The Globe and Mail

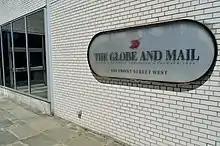
Exterior of "The Globe and Mail"s former building at 444 Front Street in 2016. The newspaper relocated to its new offices in the same year.

"The Globe and Mail" has always been a morning newspaper. Since the 1980s, it has been printed in separate editions in six Canadian cities: Montreal, Toronto (several editions), Winnipeg (Estevan, Saskatchewan), Calgary and Vancouver.